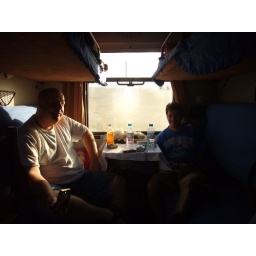
ryan and ryan in our sleeping car